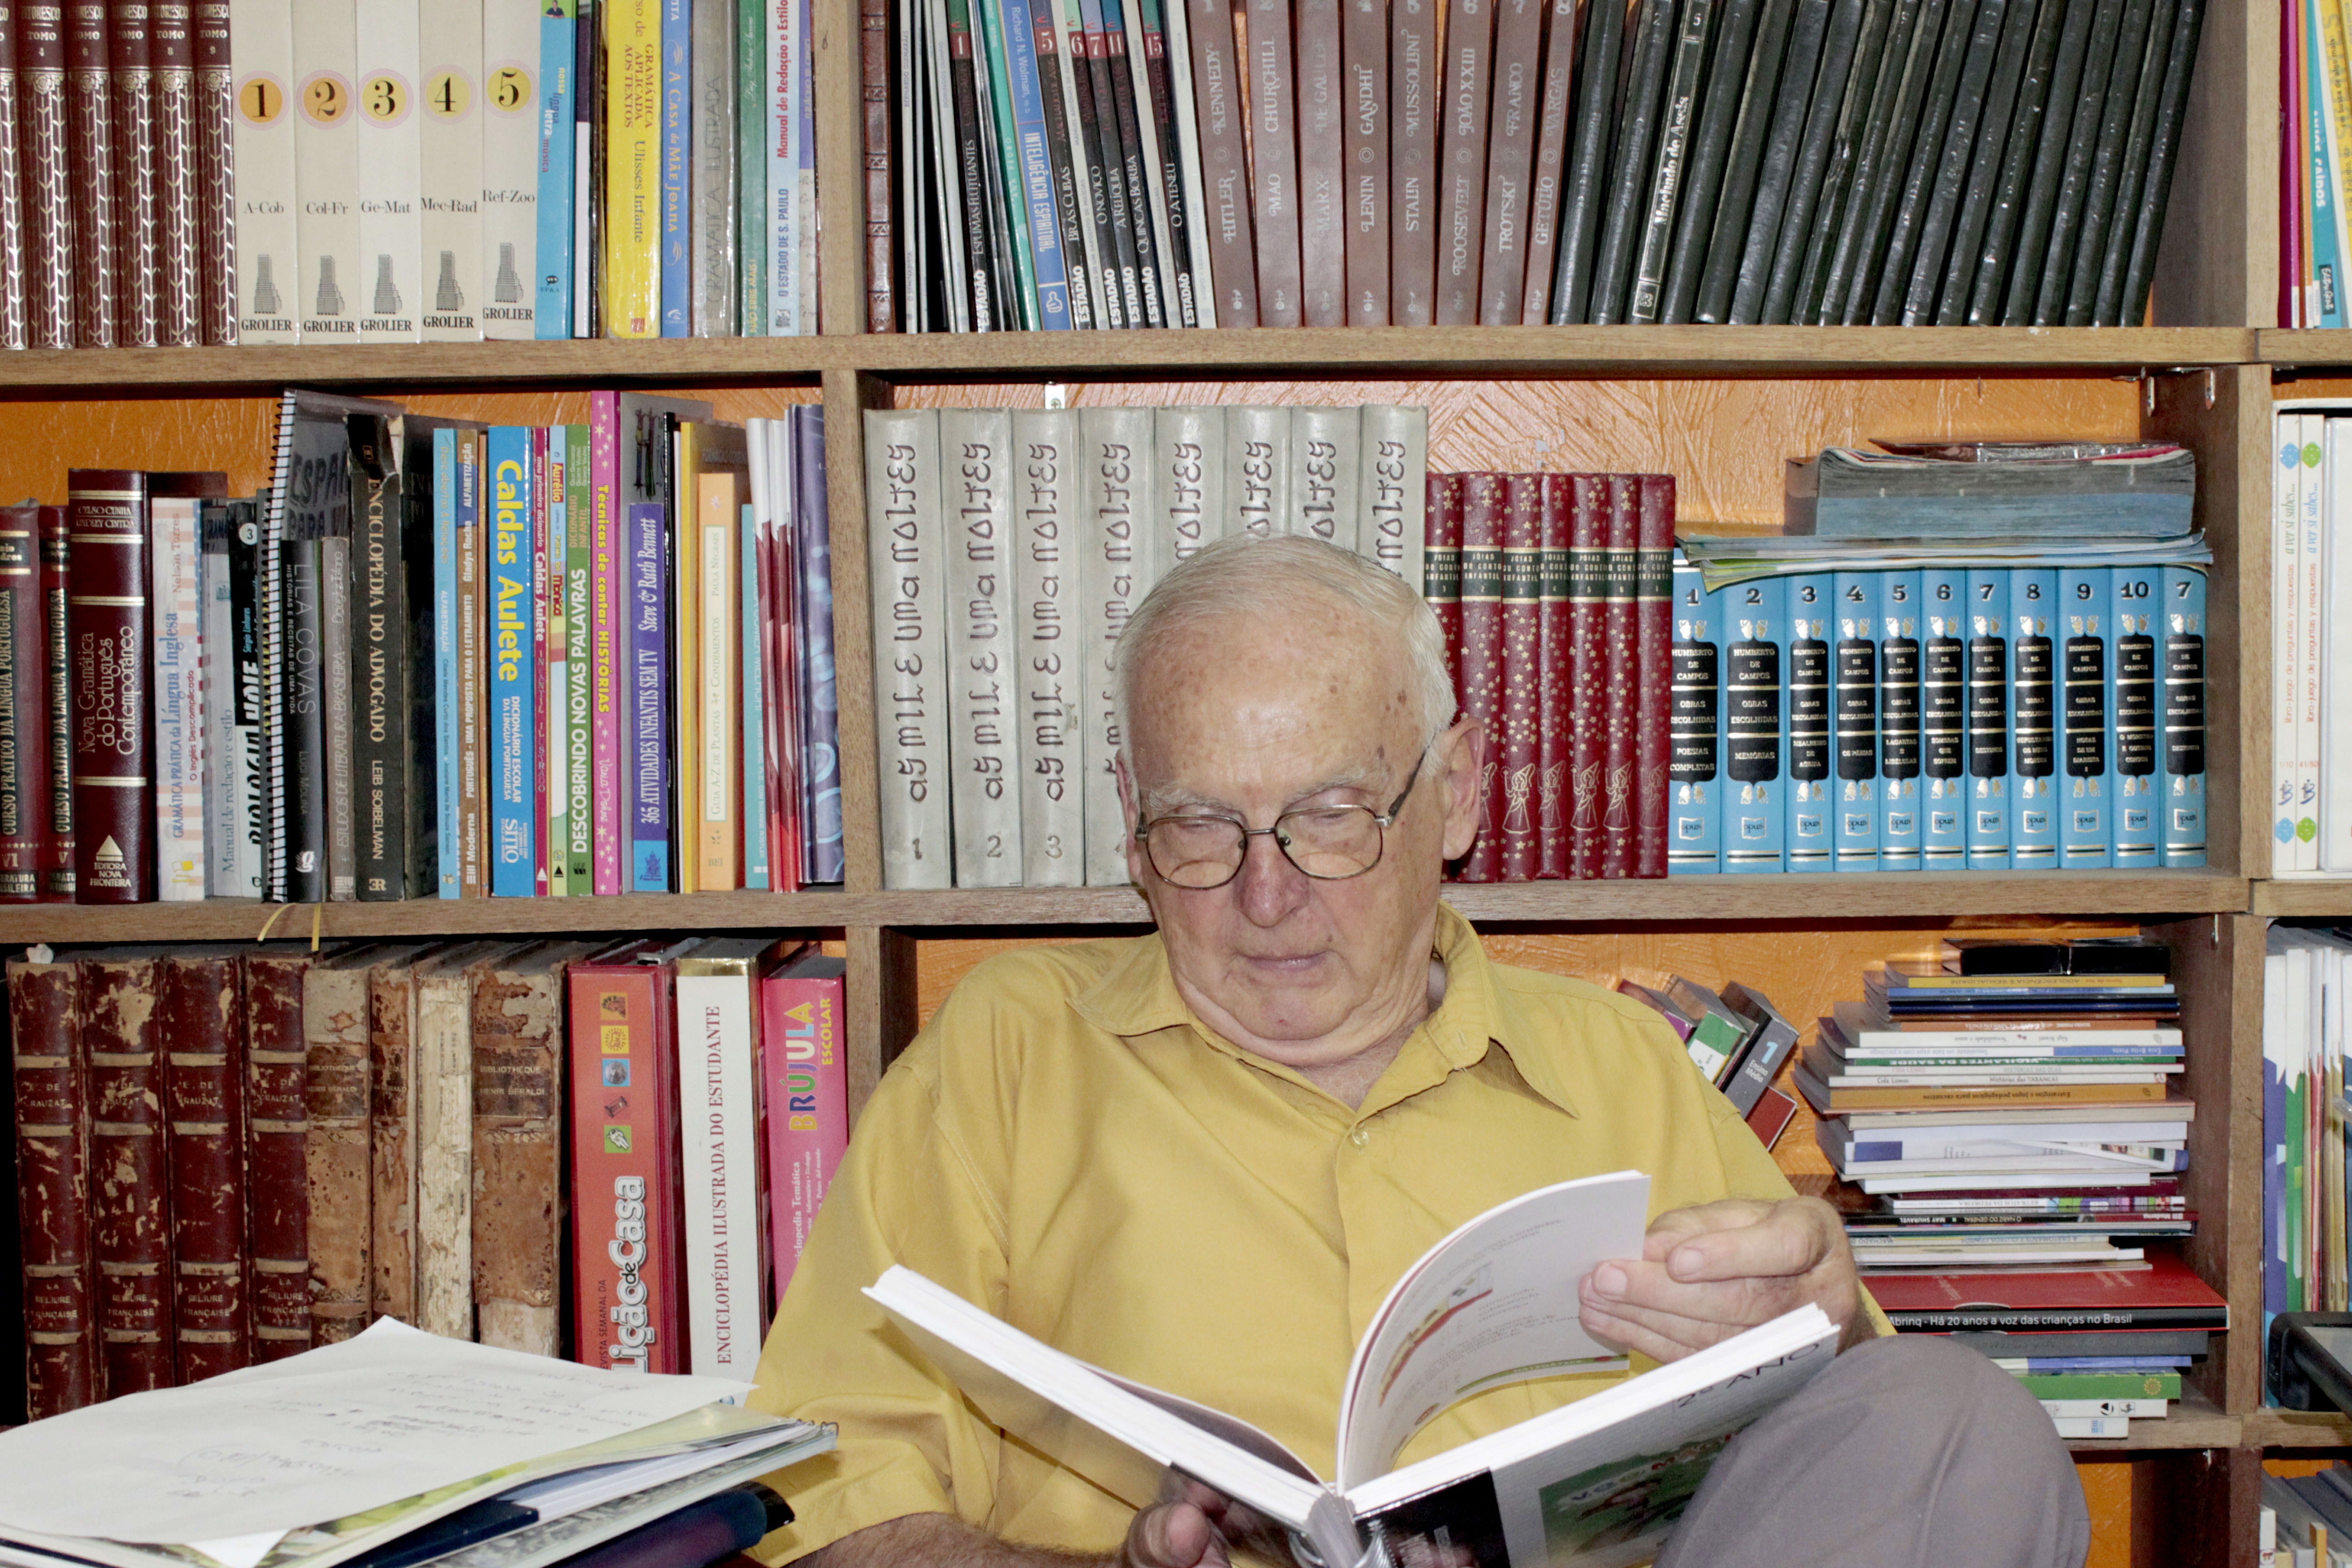
book, person, building, reading, profession, library, public library, librarian, bookselling